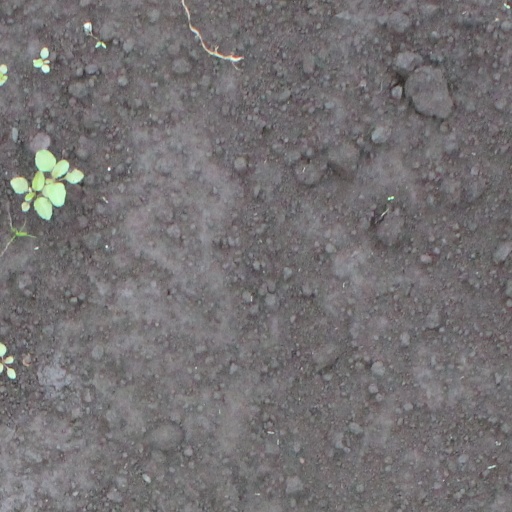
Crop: soybean